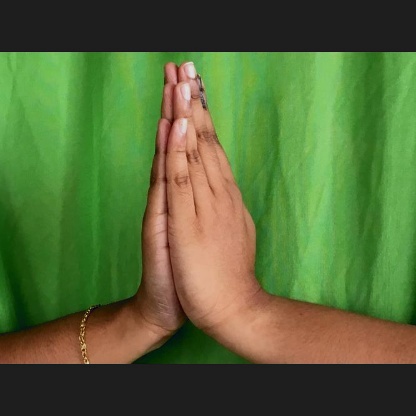
Mudra: Anjali